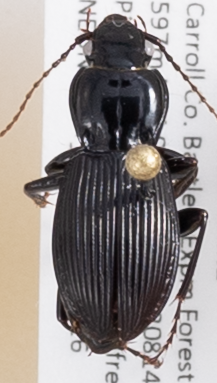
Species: Pterostichus coracinus
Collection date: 2019-06-26
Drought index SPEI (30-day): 0.362
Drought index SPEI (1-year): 1.22
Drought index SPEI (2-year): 0.998